Épreville

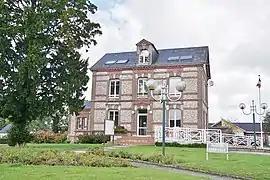
The town hall in Épreville

Épreville is a commune in the Seine-Maritime department in the Normandy region in northern France.